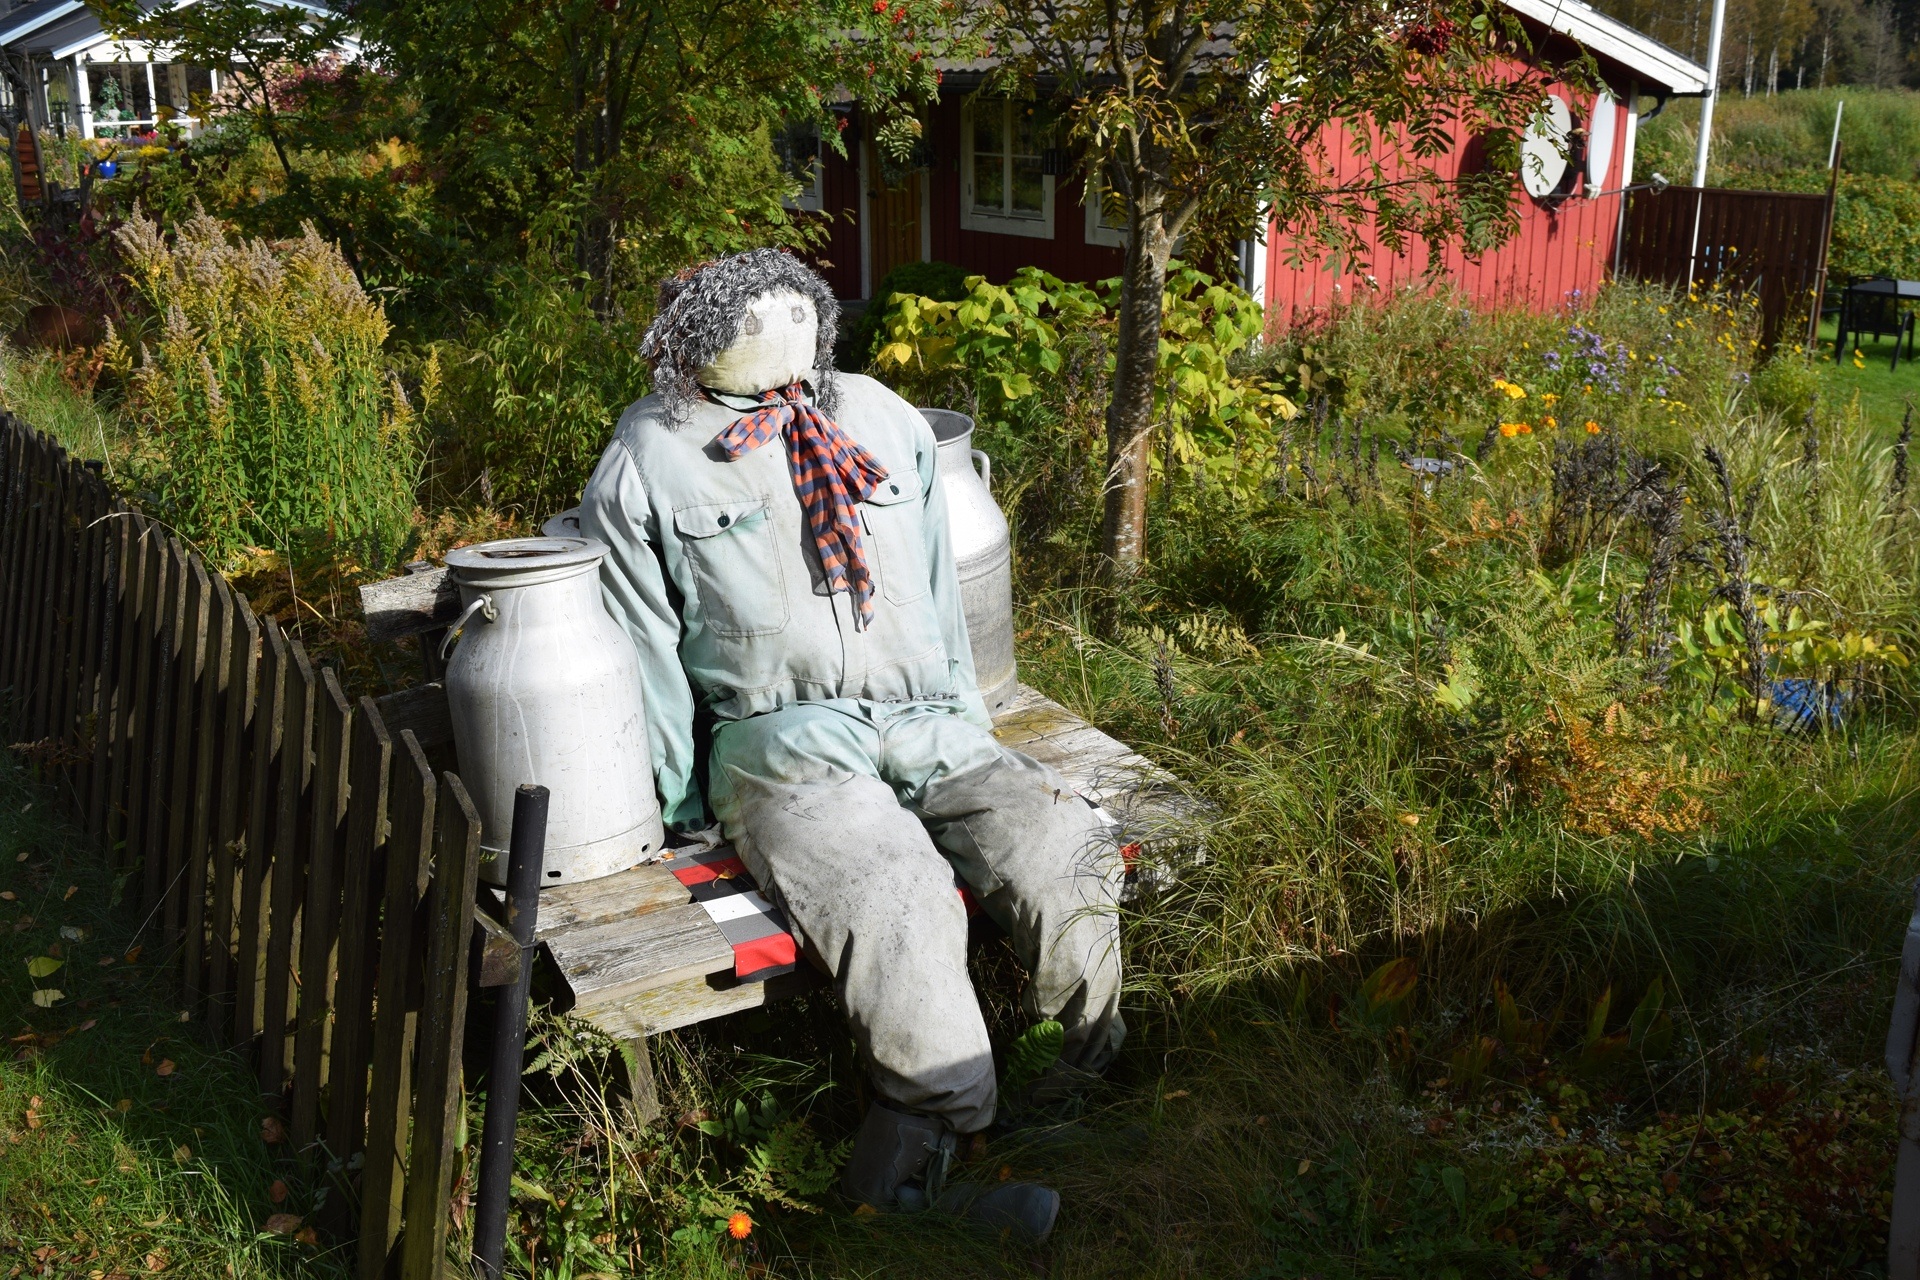
tree, nature, spring, garden, milk bottle, tyggubbe